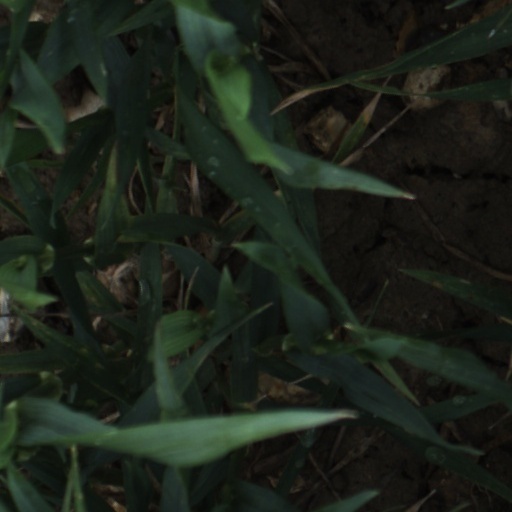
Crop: wheat